KKnD (series)

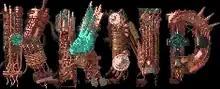
The KKnD logo as seen in the original game.

KKnD, or Krush, Kill 'n' Destroy is a series of post-apocalyptic real-time strategy games by Beam Software. "KKnD" was released in 1997, while a sequel - "" was released in 1998. "KKnD Xtreme", an expanded version of the original, featuring extra missions and enhancements, was released in 1997, and later re-released on GOG.com in 2012.